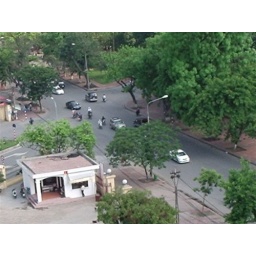
City street from the tower in Hanoi.